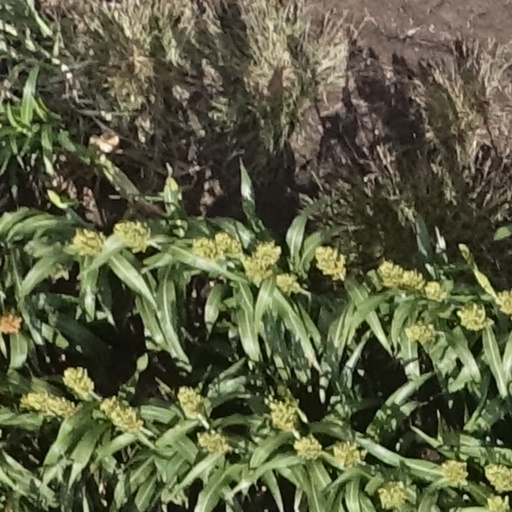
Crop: sorghum